Saturday Night's Main Event

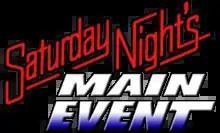
The second NBC era logo, 2006–2008

When WWE's flagship show, "Raw", returned to the USA Network in 2005, "Saturday Night's Main Event" was revived in 2006 as a "special series" to air on occasion on NBC as part of a deal between WWE and NBC Universal. The Raw, SmackDown, and ECW brand rosters appeared on the show.